Shinichi Ito

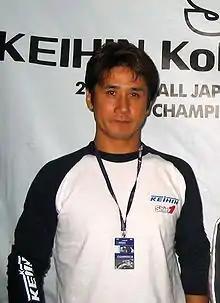

born , in Kakuda, Miyagi, Japan) is a retired professional Grand Prix motorcycle road racer. He has raced extensively in Japanese and International championships. Ito has competed in the All Japan Road Race Championship, and won the Japanese 500 cc Championship, and is also 3 times Japanese Superbike Champion. In the prestigious Suzuka 8 Hour Endurance Race he has qualified on pole 5 times and won the race 4 times. Ito has also raced in Superbike World Championship. His considerable experience on different types of racing machine has earned him a reputation as a premier development rider.